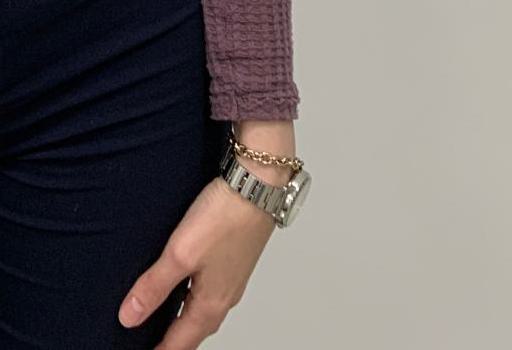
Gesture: no_gesture